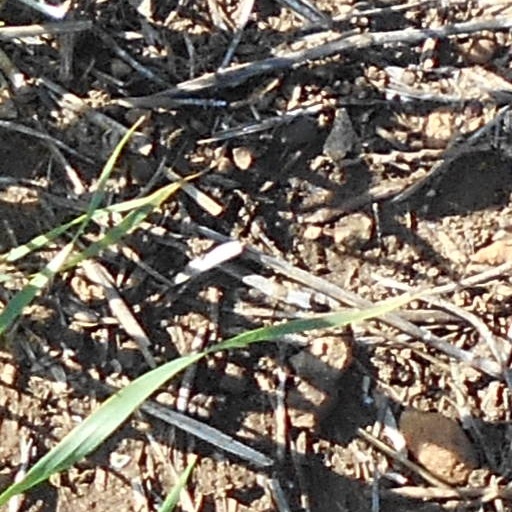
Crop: wheat